Lectio Divina

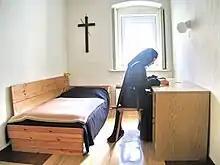
A Carmelite nun in her cell, meditating on the Bible

The first step is the reading of Scripture. In order to achieve a calm and tranquil state of mind, preparation before "Lectio Divina" is recommended. The biblical reference for preparation via stillness is : "Be still, and know that I am God." An example would be sitting quietly and in silence and reciting a prayer inviting the Holy Spirit to guide the reading of the Scripture that is to follow.